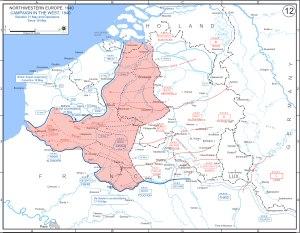
L’histoire de la Belgique de 1914 à 1945 est principalement marquée par les deux guerres mondiales.
Le 1ᵉʳ corps d'armée fit partie des « sept torrents » de la Grande Armée lors de la campagne d'Allemagne en 1805 qui aboutit à la bataille d'Austerlitz.
La campagne des 18 jours ou la Bataille de Belgique est l'invasion de la Belgique par les troupes allemandes pendant la Seconde Guerre mondiale et la confrontation entre les deux armées. Elle débuta le 10 mai 1940 et aboutit à la capitulation belge du 28 mai 1940.